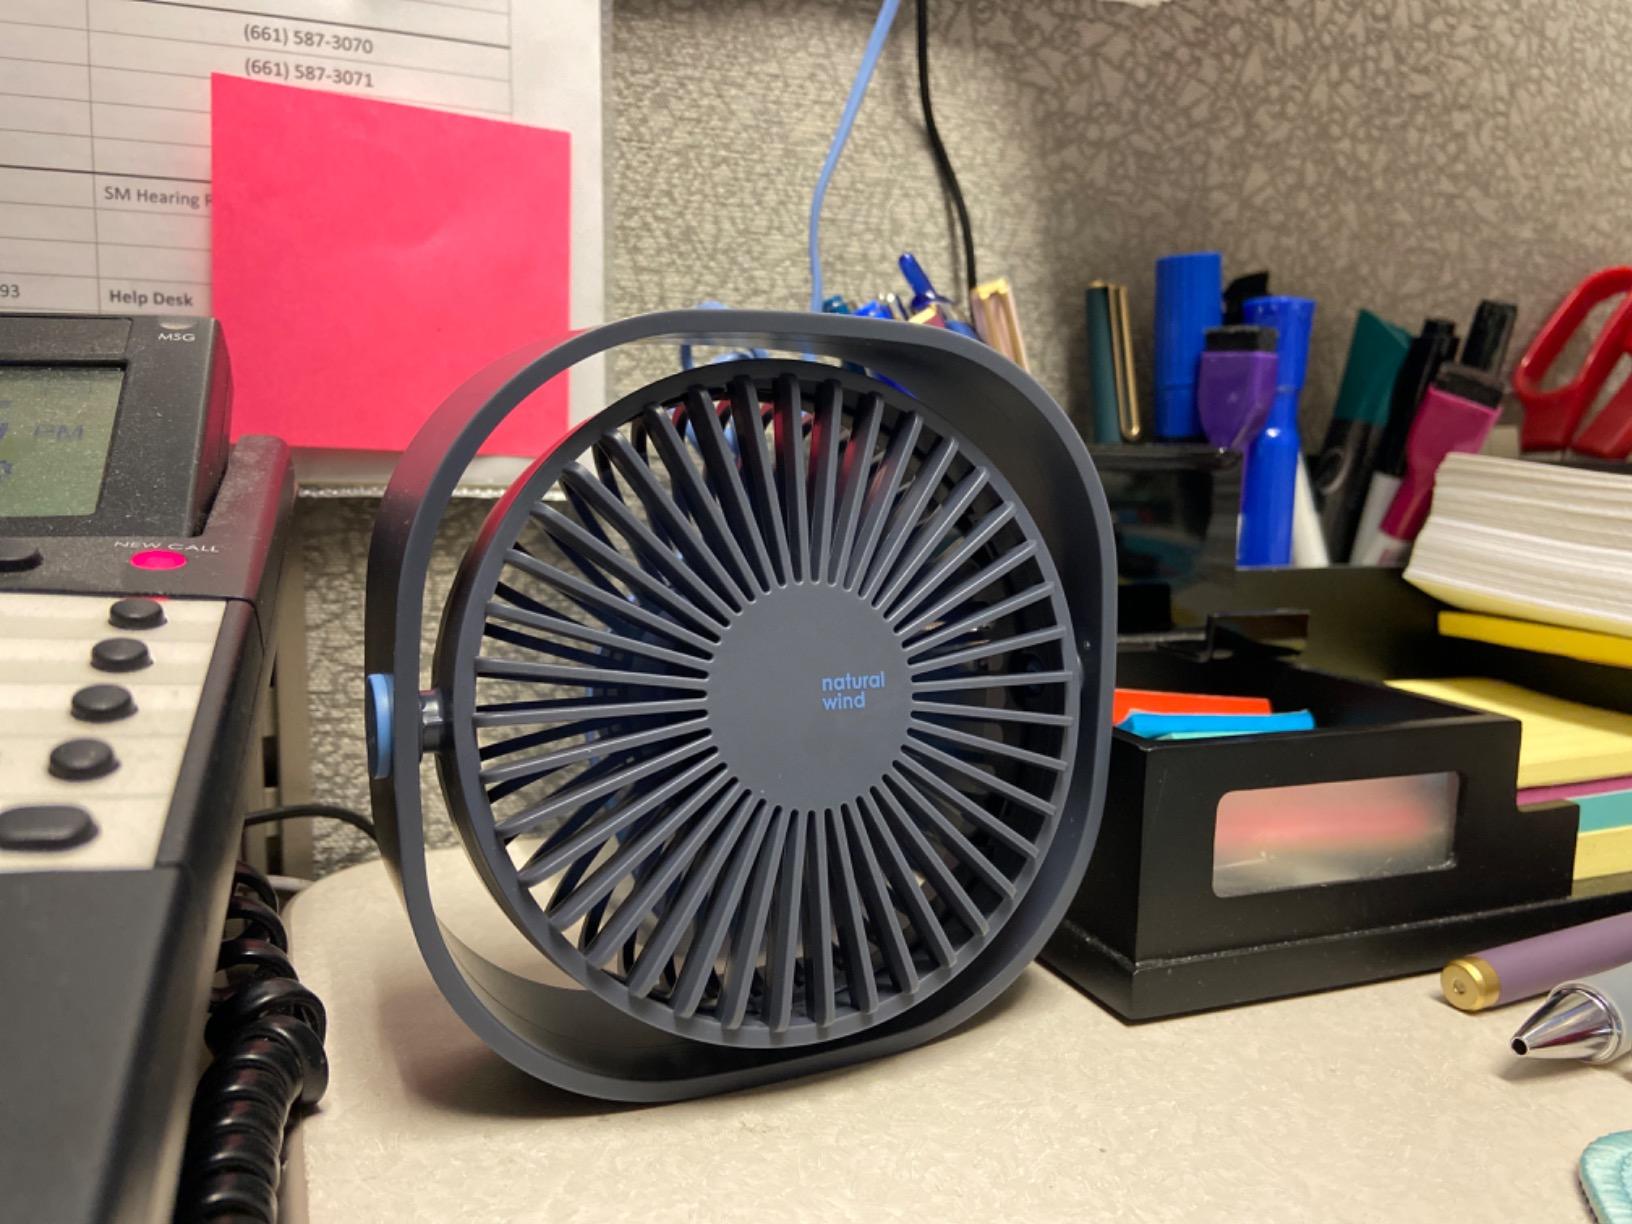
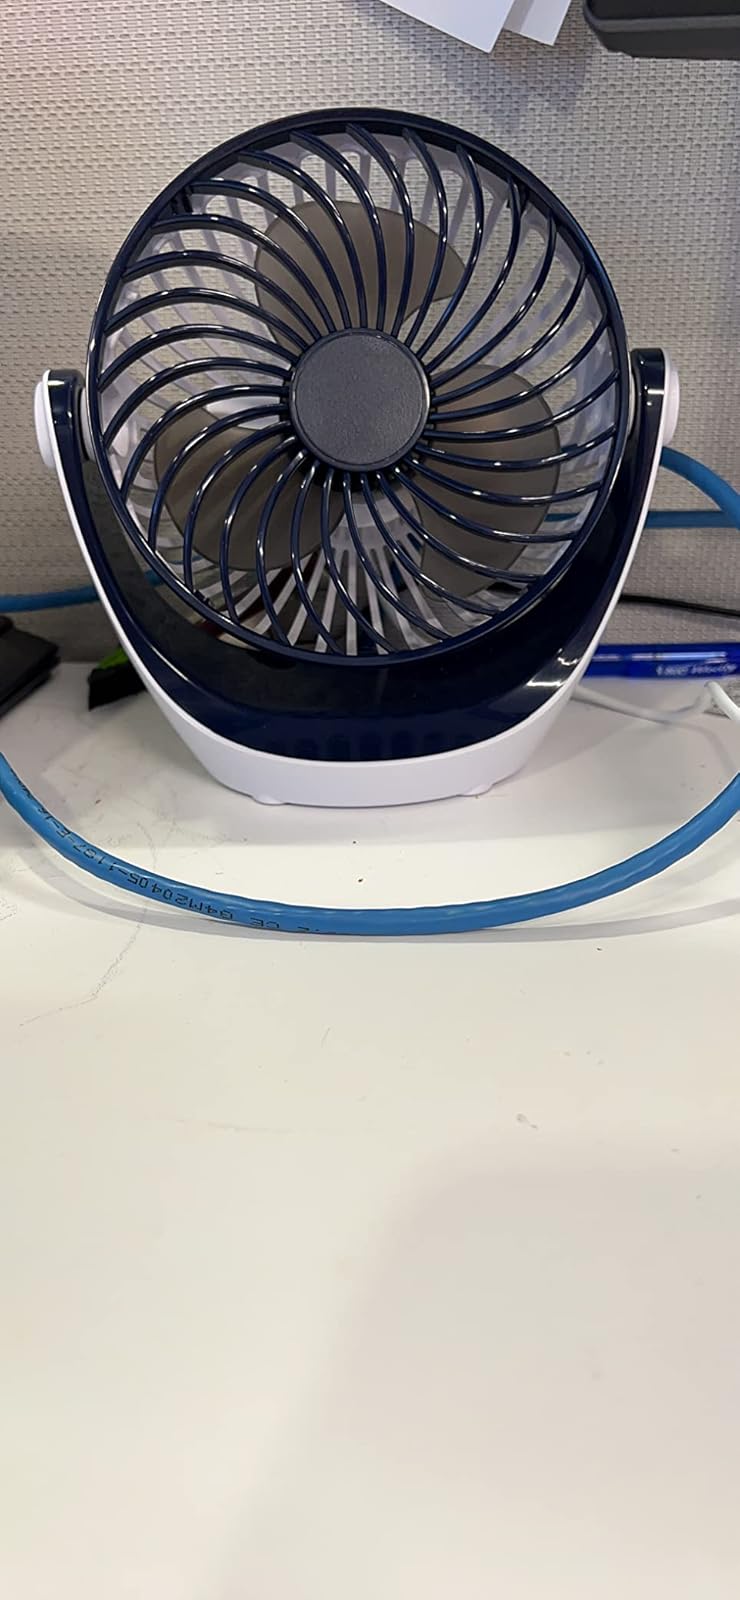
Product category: fan
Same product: no